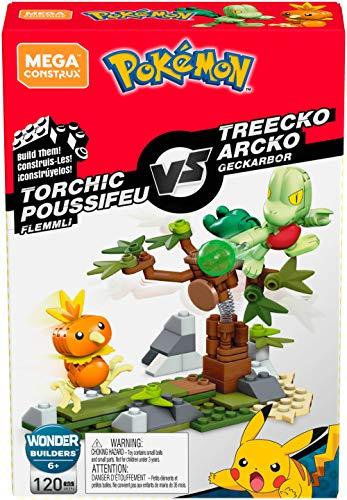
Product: Mega Brands POK TORCHIC VS TREECKO
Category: Toys & Games | Building Toys | Building Sets
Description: Buildable Torchic and Treecko figures.
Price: $14.99
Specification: ProductDimensions:9x1.8x6inches|ItemWeight:5.4ounces|ShippingWeight:5.4ounces(Viewshippingratesandpolicies)|ASIN:B07XD6B88N|Itemmodelnumber:GKY94|Manufacturerrecommendedage:6-9years